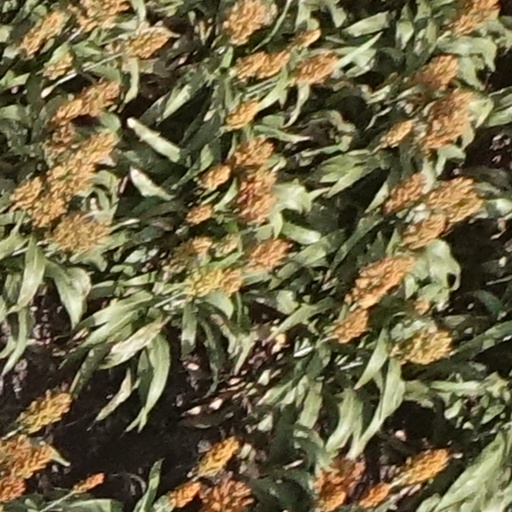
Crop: sorghum